Gifted (2017 film)

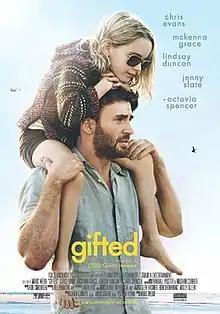
Theatrical release poster

Gifted is a 2017 American drama film directed by Marc Webb and written by Tom Flynn. It stars Chris Evans, Mckenna Grace, Lindsay Duncan, Jenny Slate and Octavia Spencer.